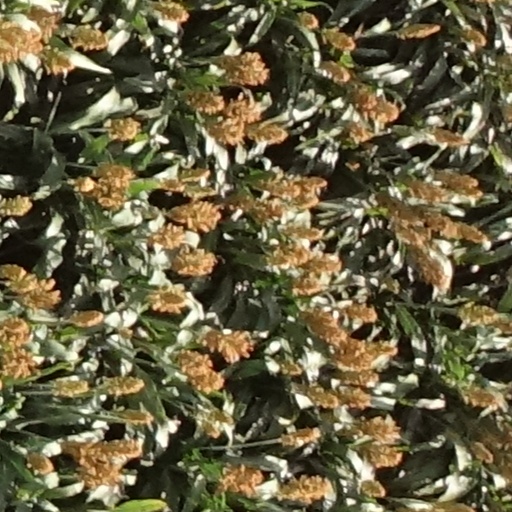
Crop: sorghum